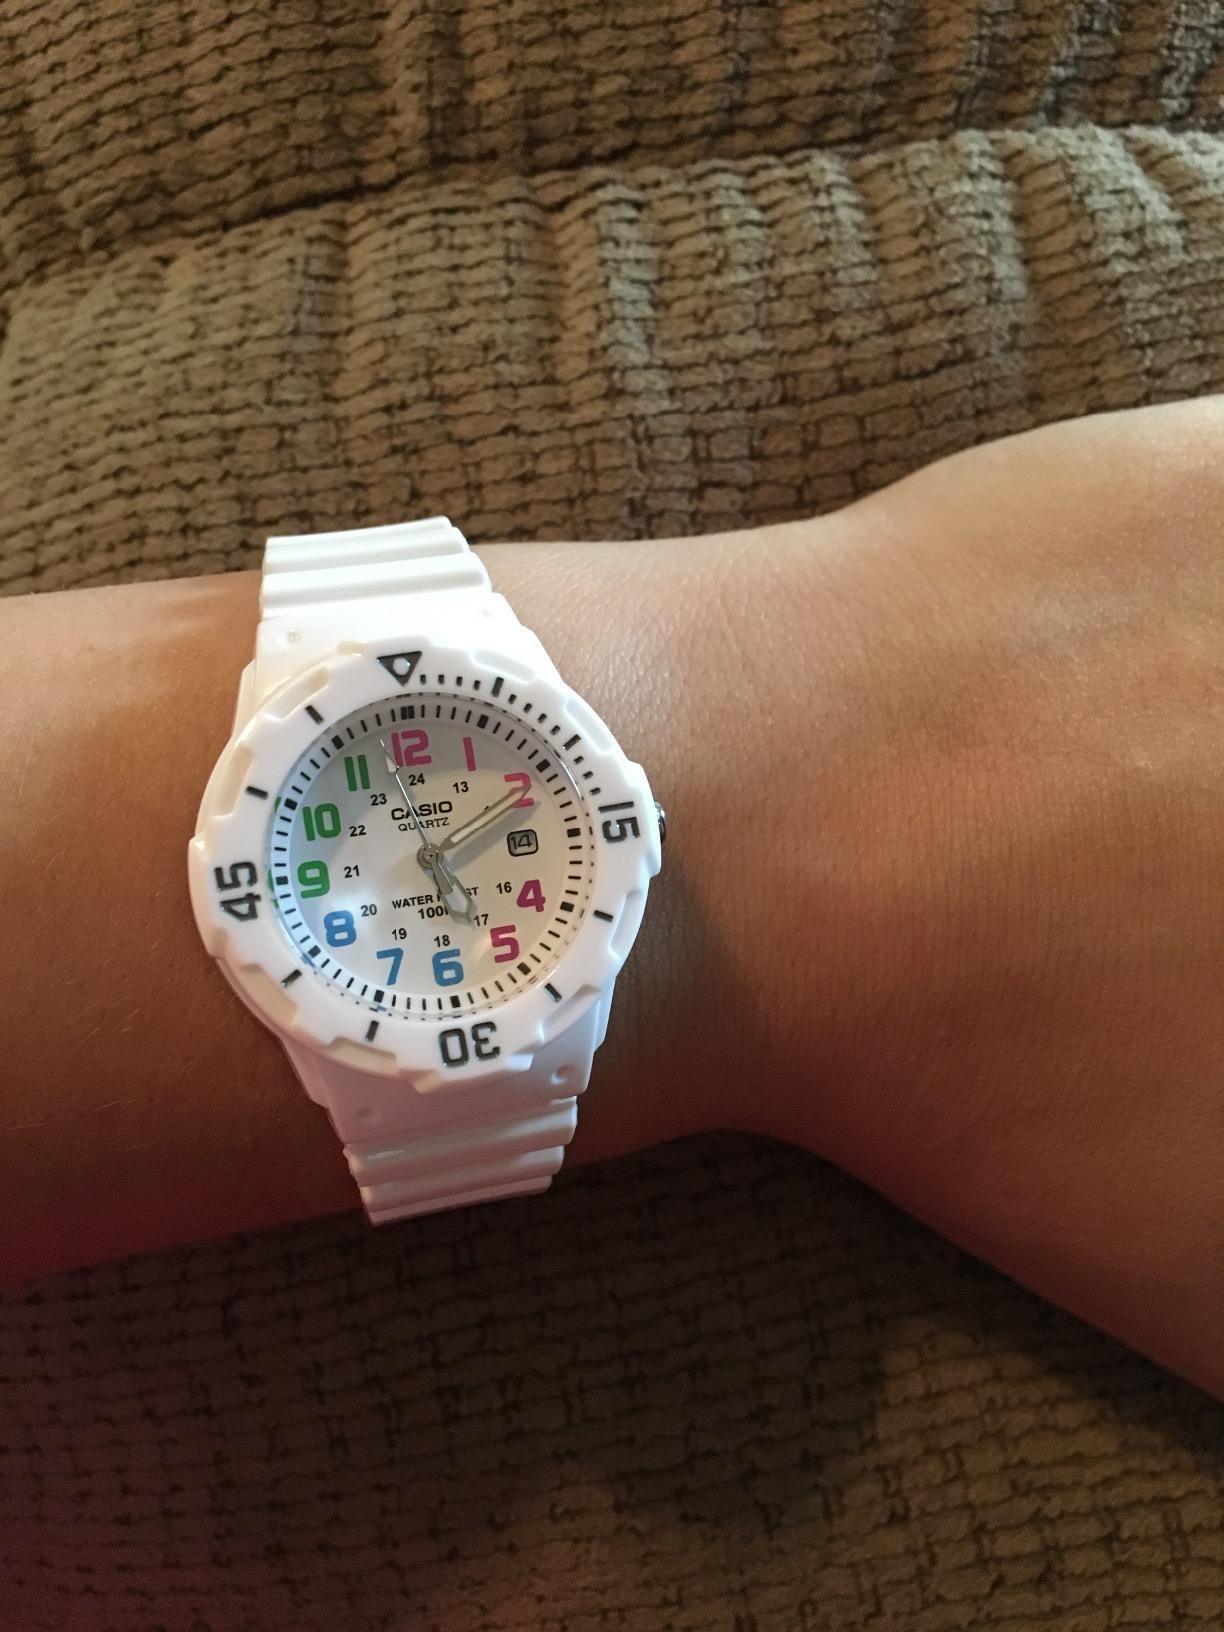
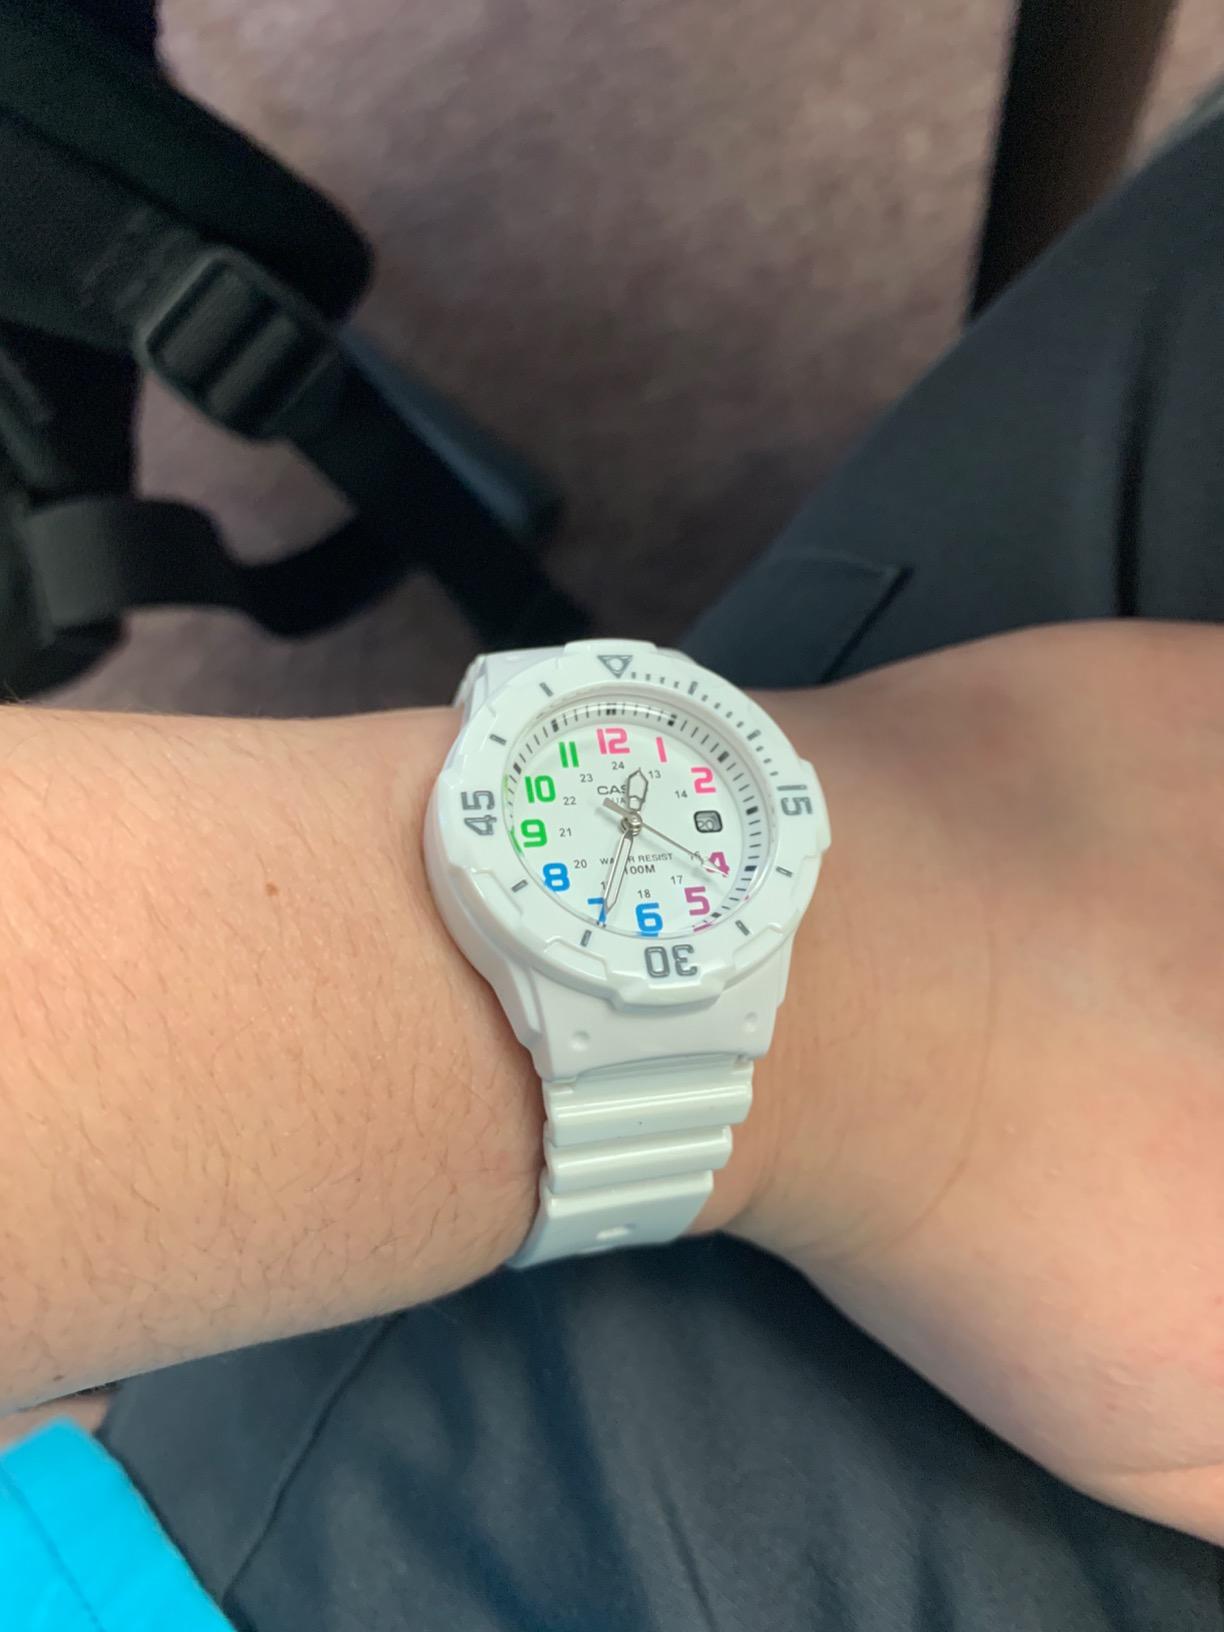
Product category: accessories_watch
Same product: yes